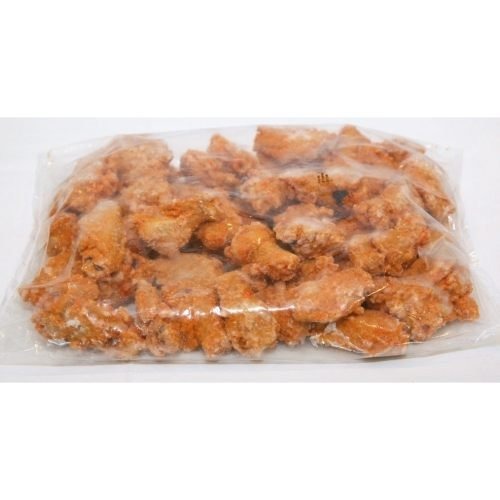
Item Name: Perdue Fully Cooked Breaded Chicken Kickin Wing, 5 Pound -- 3 per case.
Bullet Point: Ships frozen, CANNOT be cancelled after being processed.
Product Description: Perdue Fully Cooked Breaded Chicken Kickin Wing, 5 Pound -- 3 per case. Chicken wingettes and drummettes that are marinated, breaded, and individually quick frozen. Consistent, superior breading adhesion during transportation and preparation. Easy to prepare and can be ready in minutes.
Value: 3.0
Unit: Count

Price: 137.94